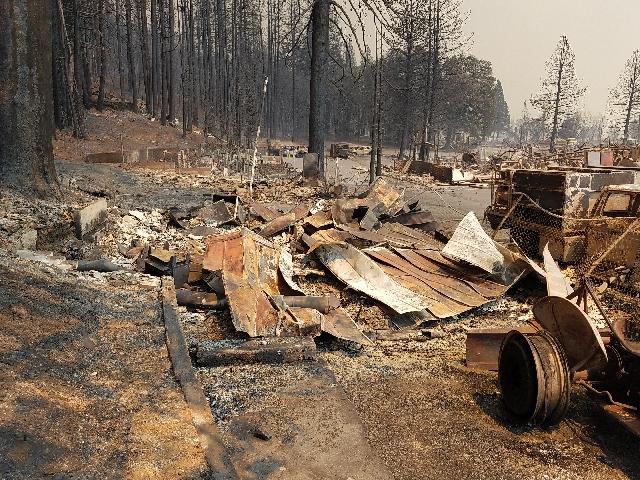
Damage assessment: destroyed